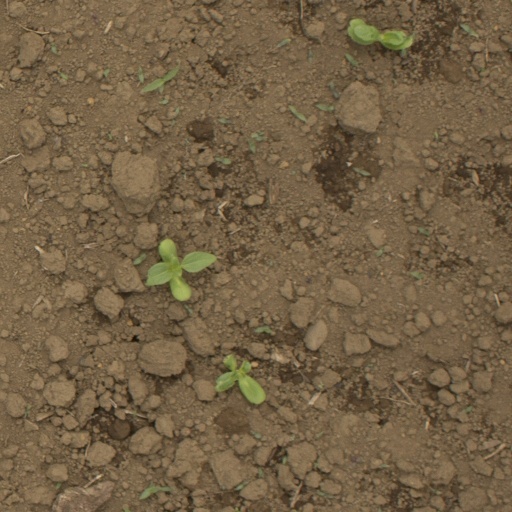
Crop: Jerusalem artichoke